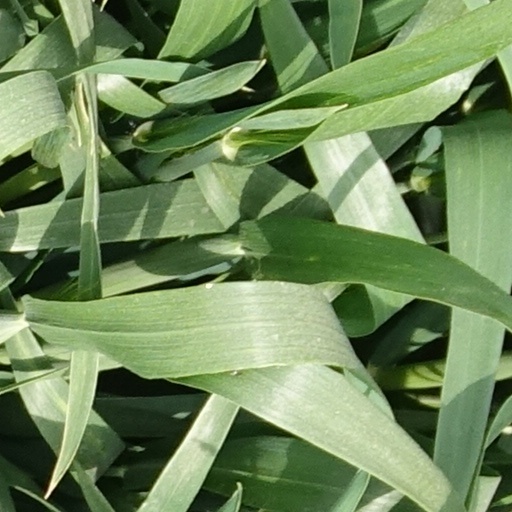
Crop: wheat